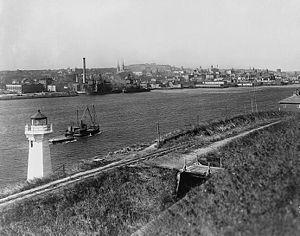
Vue d'Halifax en 1917.